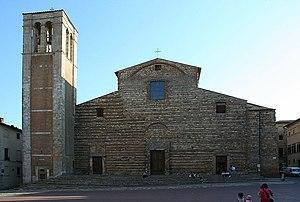
Montepulciano est une commune italienne d'environ 14 500 habitants, située dans la province de Sienne, en Toscane, une des régions d'Italie.
La cathédrale de Montepulciano est une église catholique romaine de Montepulciano, en Italie. Il s'agit de la cathédrale du diocèse de Montepulciano-Chiusi-Pienza.
La liste suivante recense les cathédrales en Italie.